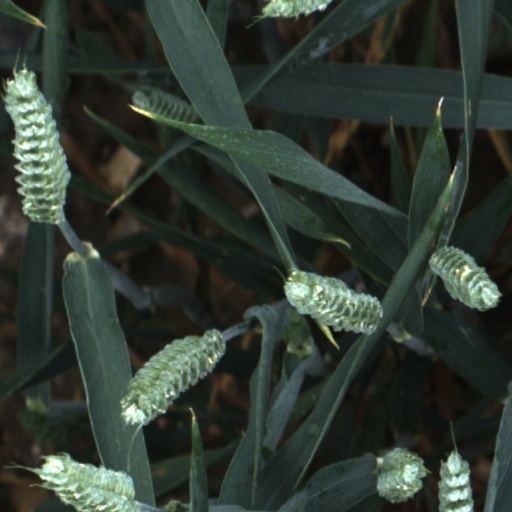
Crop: wheat